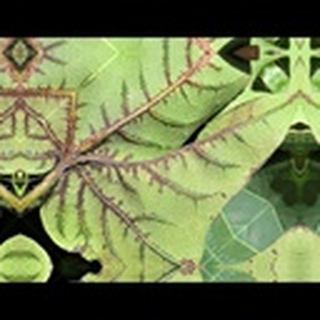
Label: cotton_bacterial_blight